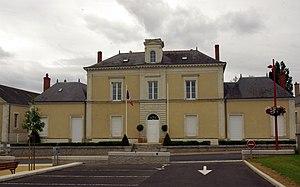
Mairie de Bécon-les-Granits